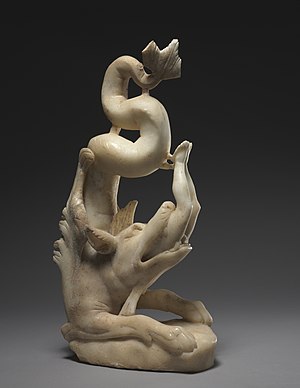
Tidlig kristen kunst og arkitektur / Kristen kunst før 313
En af de små